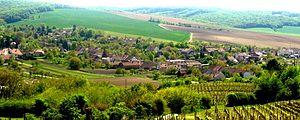
Morkůvky est une commune du district de Břeclav, dans la région de Moravie-du-Sud, en République tchèque. Sa population s'élevait à 457 habitants en 2017.